Slate Islands, Scotland

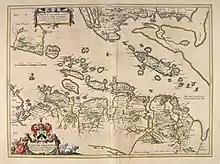
Joan Blaeu's Firth of Lorn in the 1654 "Blaeu Atlas of Scotland" - the main Slate Islands are all identified although their locations and shapes are at variance from modern maps

Unlike some of Scotland's larger archipelagos such as Orkney and the Outer Hebrides, which are distant from other islands and also have their own local authority, the Slate Islands have no formal definition. The islands from which the slate that gives rise to the name was quarried on a substantial commercial basis are Easdale, Belnahua, Luing and Seil. The website of the Slate Islands Heritage Trust also prominently lists these islands as their remit although other sources are slightly more inclusive.